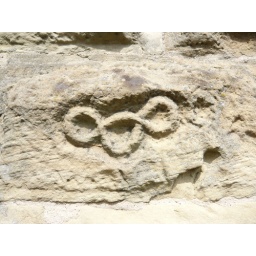
Unknown sign on a castle wal, Steinsberg, near Sinsheim, Germany